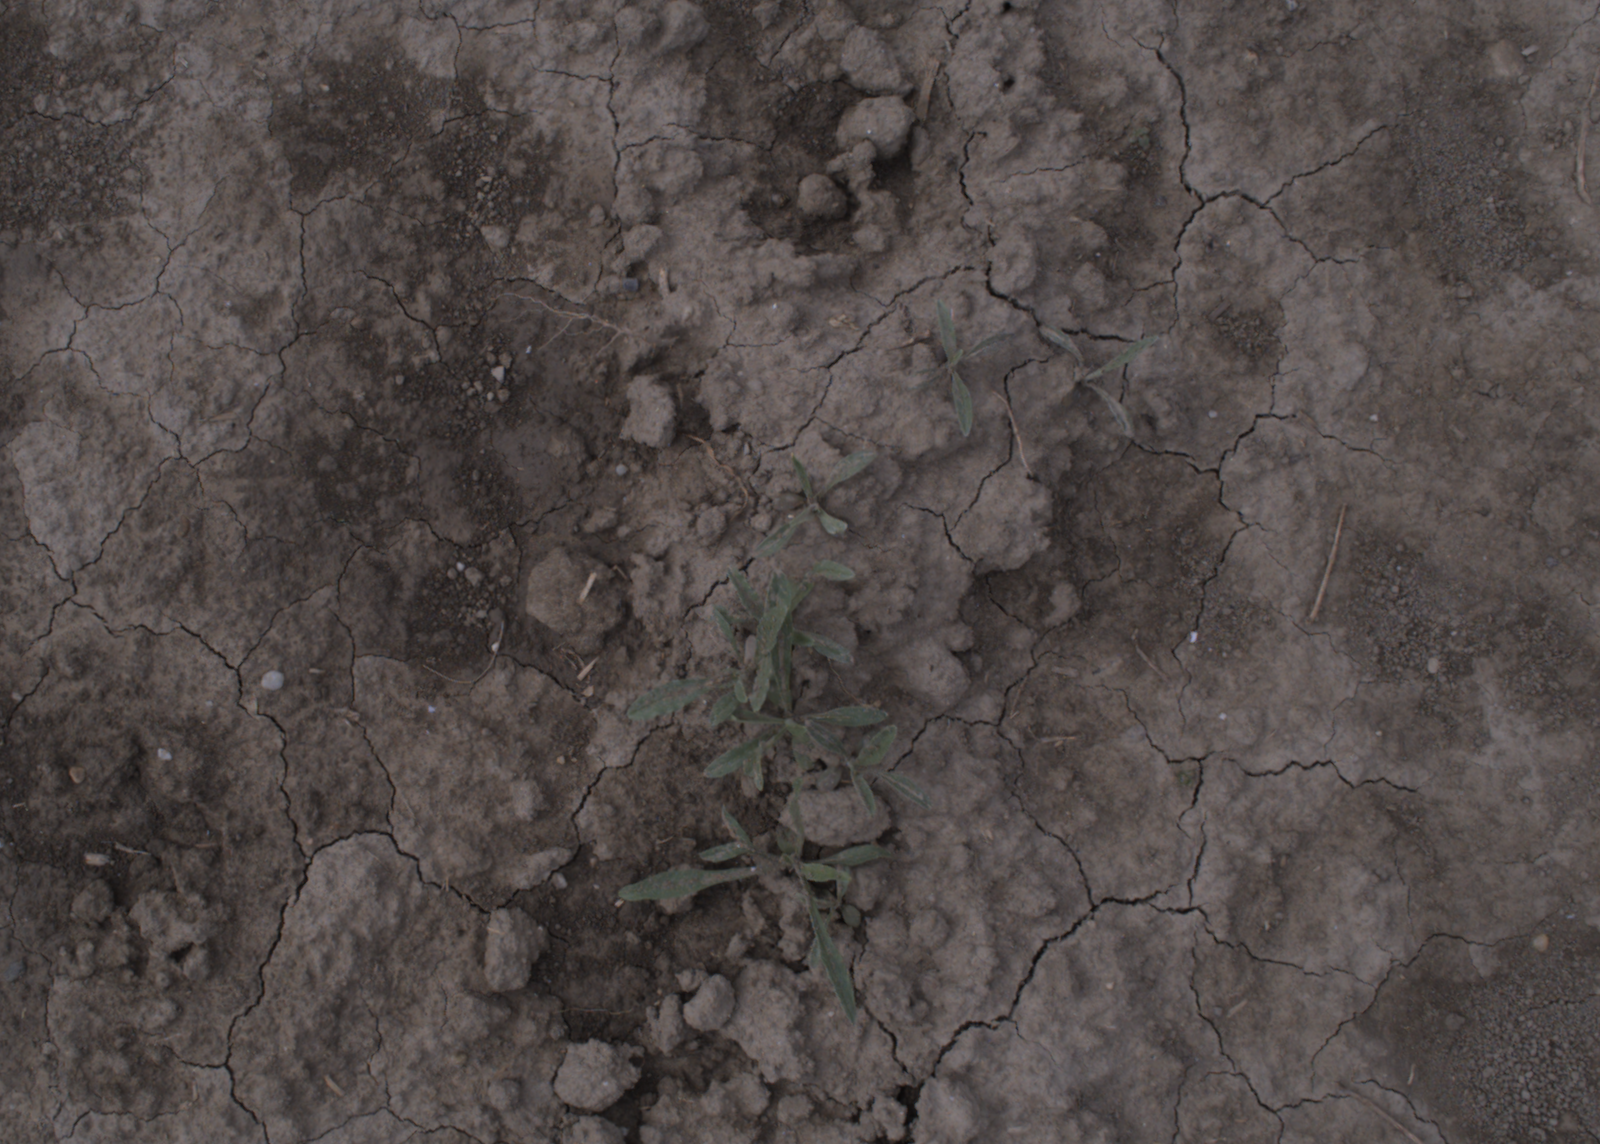
Capture date: 24.08.2020 09:48:46
Weather: mixed
Wind: medium
Seeding date: 21.07.2020
Plant canopy height (mm): 910